Barbie: Epic Road Trip

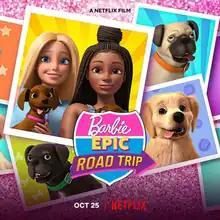
Promotional artwork

Barbie: Epic Road Trip or Barbie Epic Road Trip is a 2022 CGI-animated adventure comedy children's interactive television special directed by Conrad Helten and written by Aury Wallington which debuted on Netflix on 25 October.